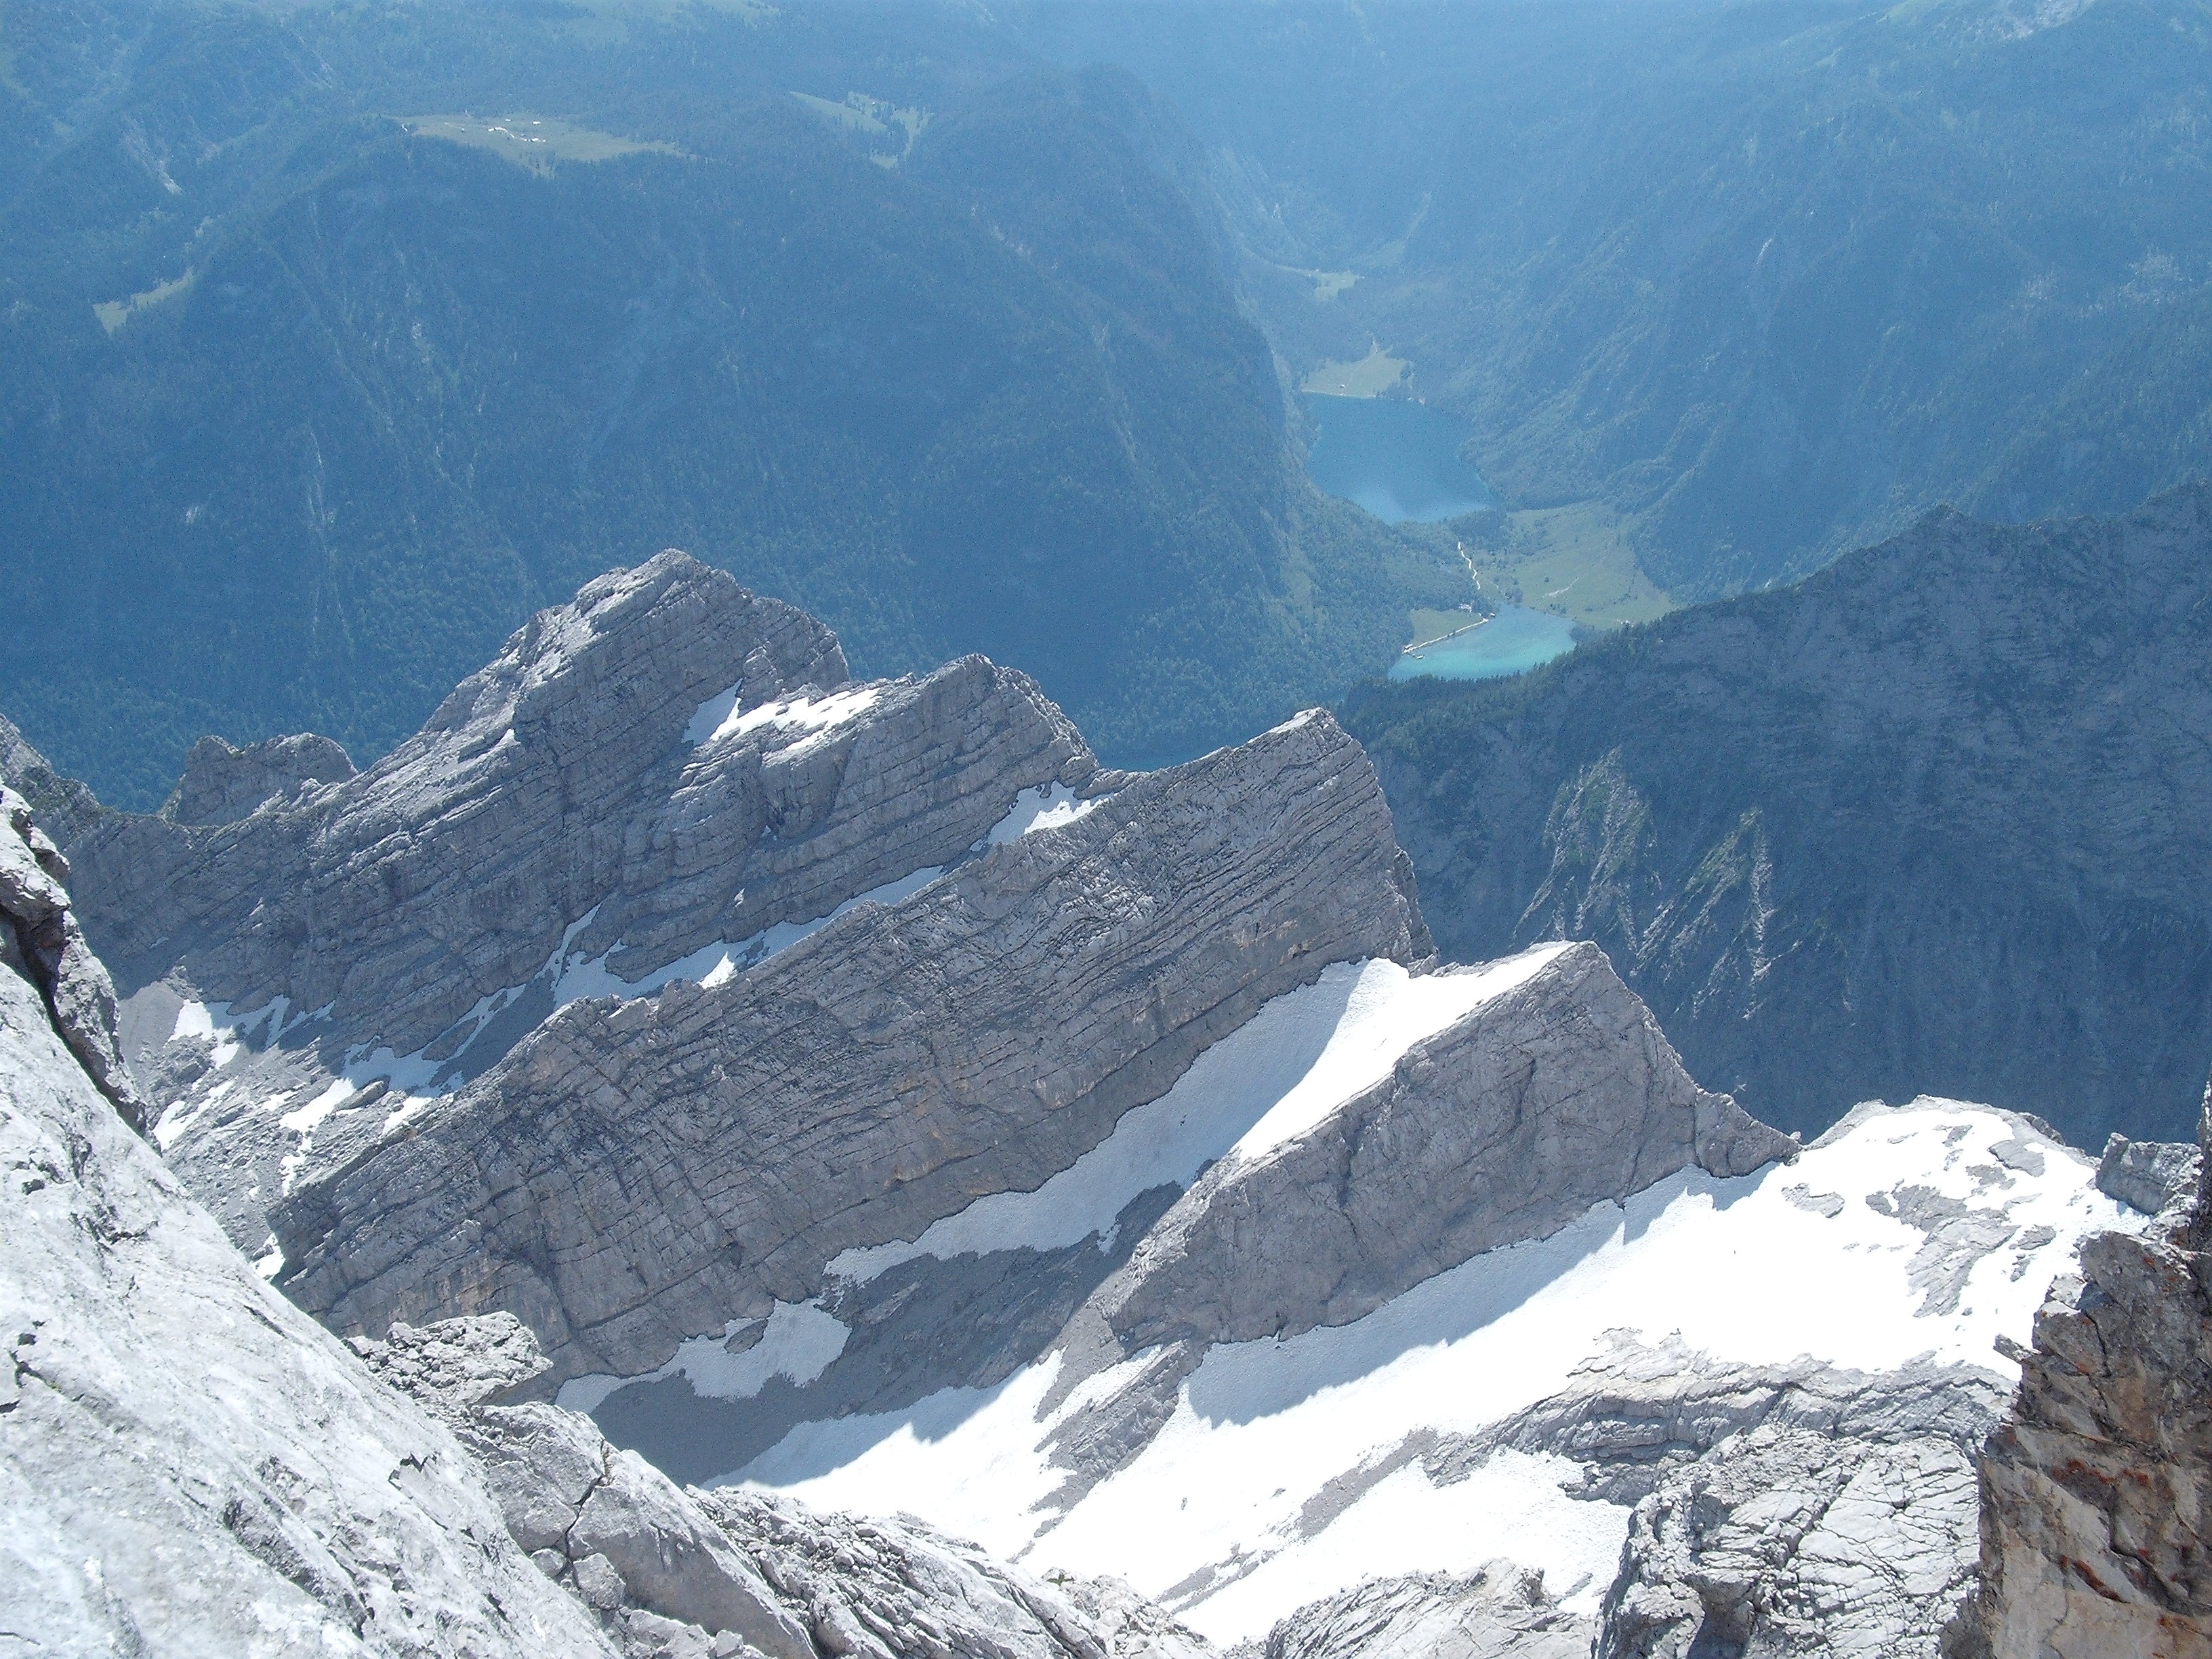
landscape, nature, walking, mountain, snow, adventure, mountain range, glacier, alpine, fjord, extreme sport, ridge, summit, mountaineering, mountains, alps, plateau, cirque, moraine, landform, mountain pass, geographical feature, mountainous landforms, glacial landform, geological phenomenon